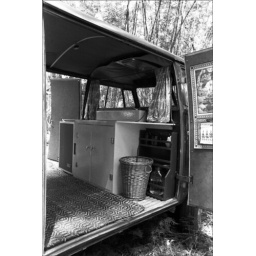
1960 VW &amp;quot;Splittie&amp;quot; 7 door panel van camper - &amp;quot;Funky&amp;quot; - shot in Florida in 1970 or so.